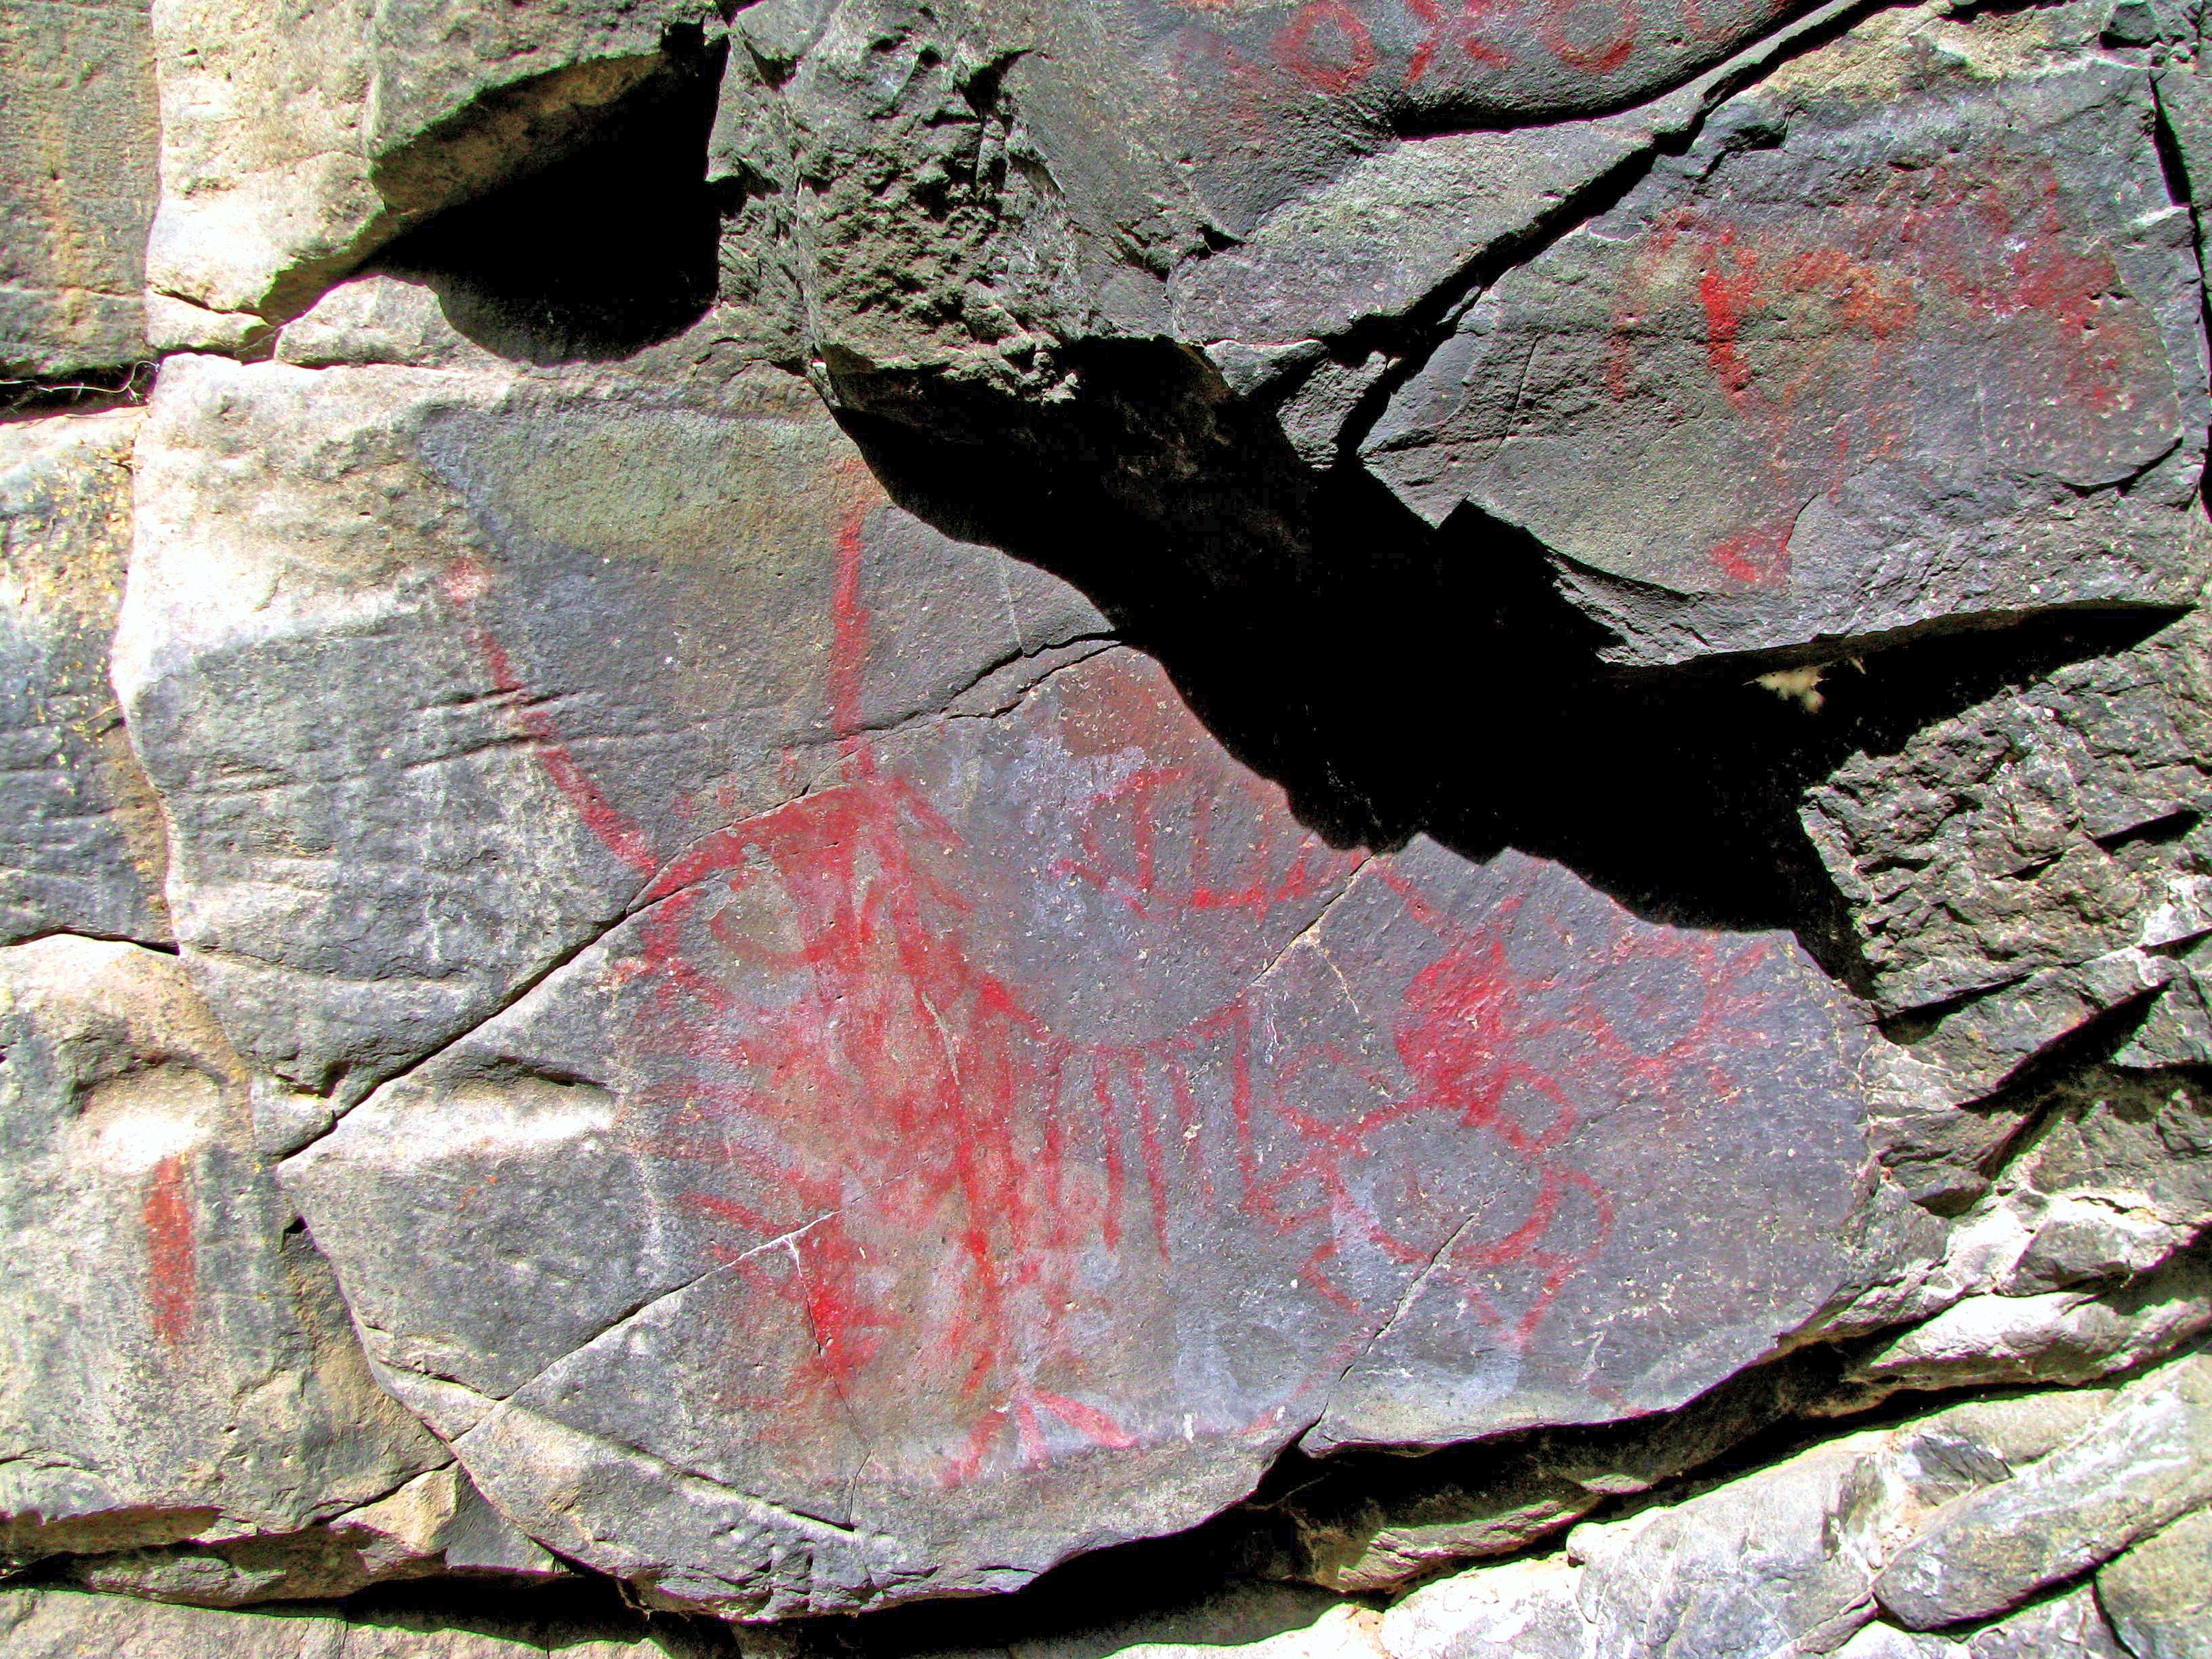
tree, rock, texture, leaf, symbol, primitive, usa, terrain, material, close up, native, art, american, geology, drawing, indian, tribal, oregon, east, wall painting, native american, pictograph, national monument, rock art, geological phenomenon, fossil beds, john day fossil beds, highway 26, dayville, picture gorge